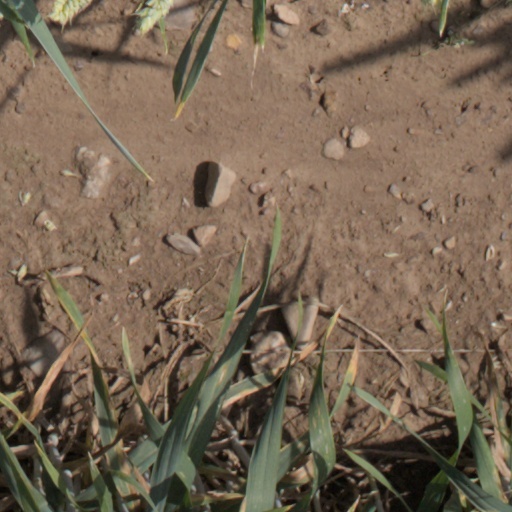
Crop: wheat